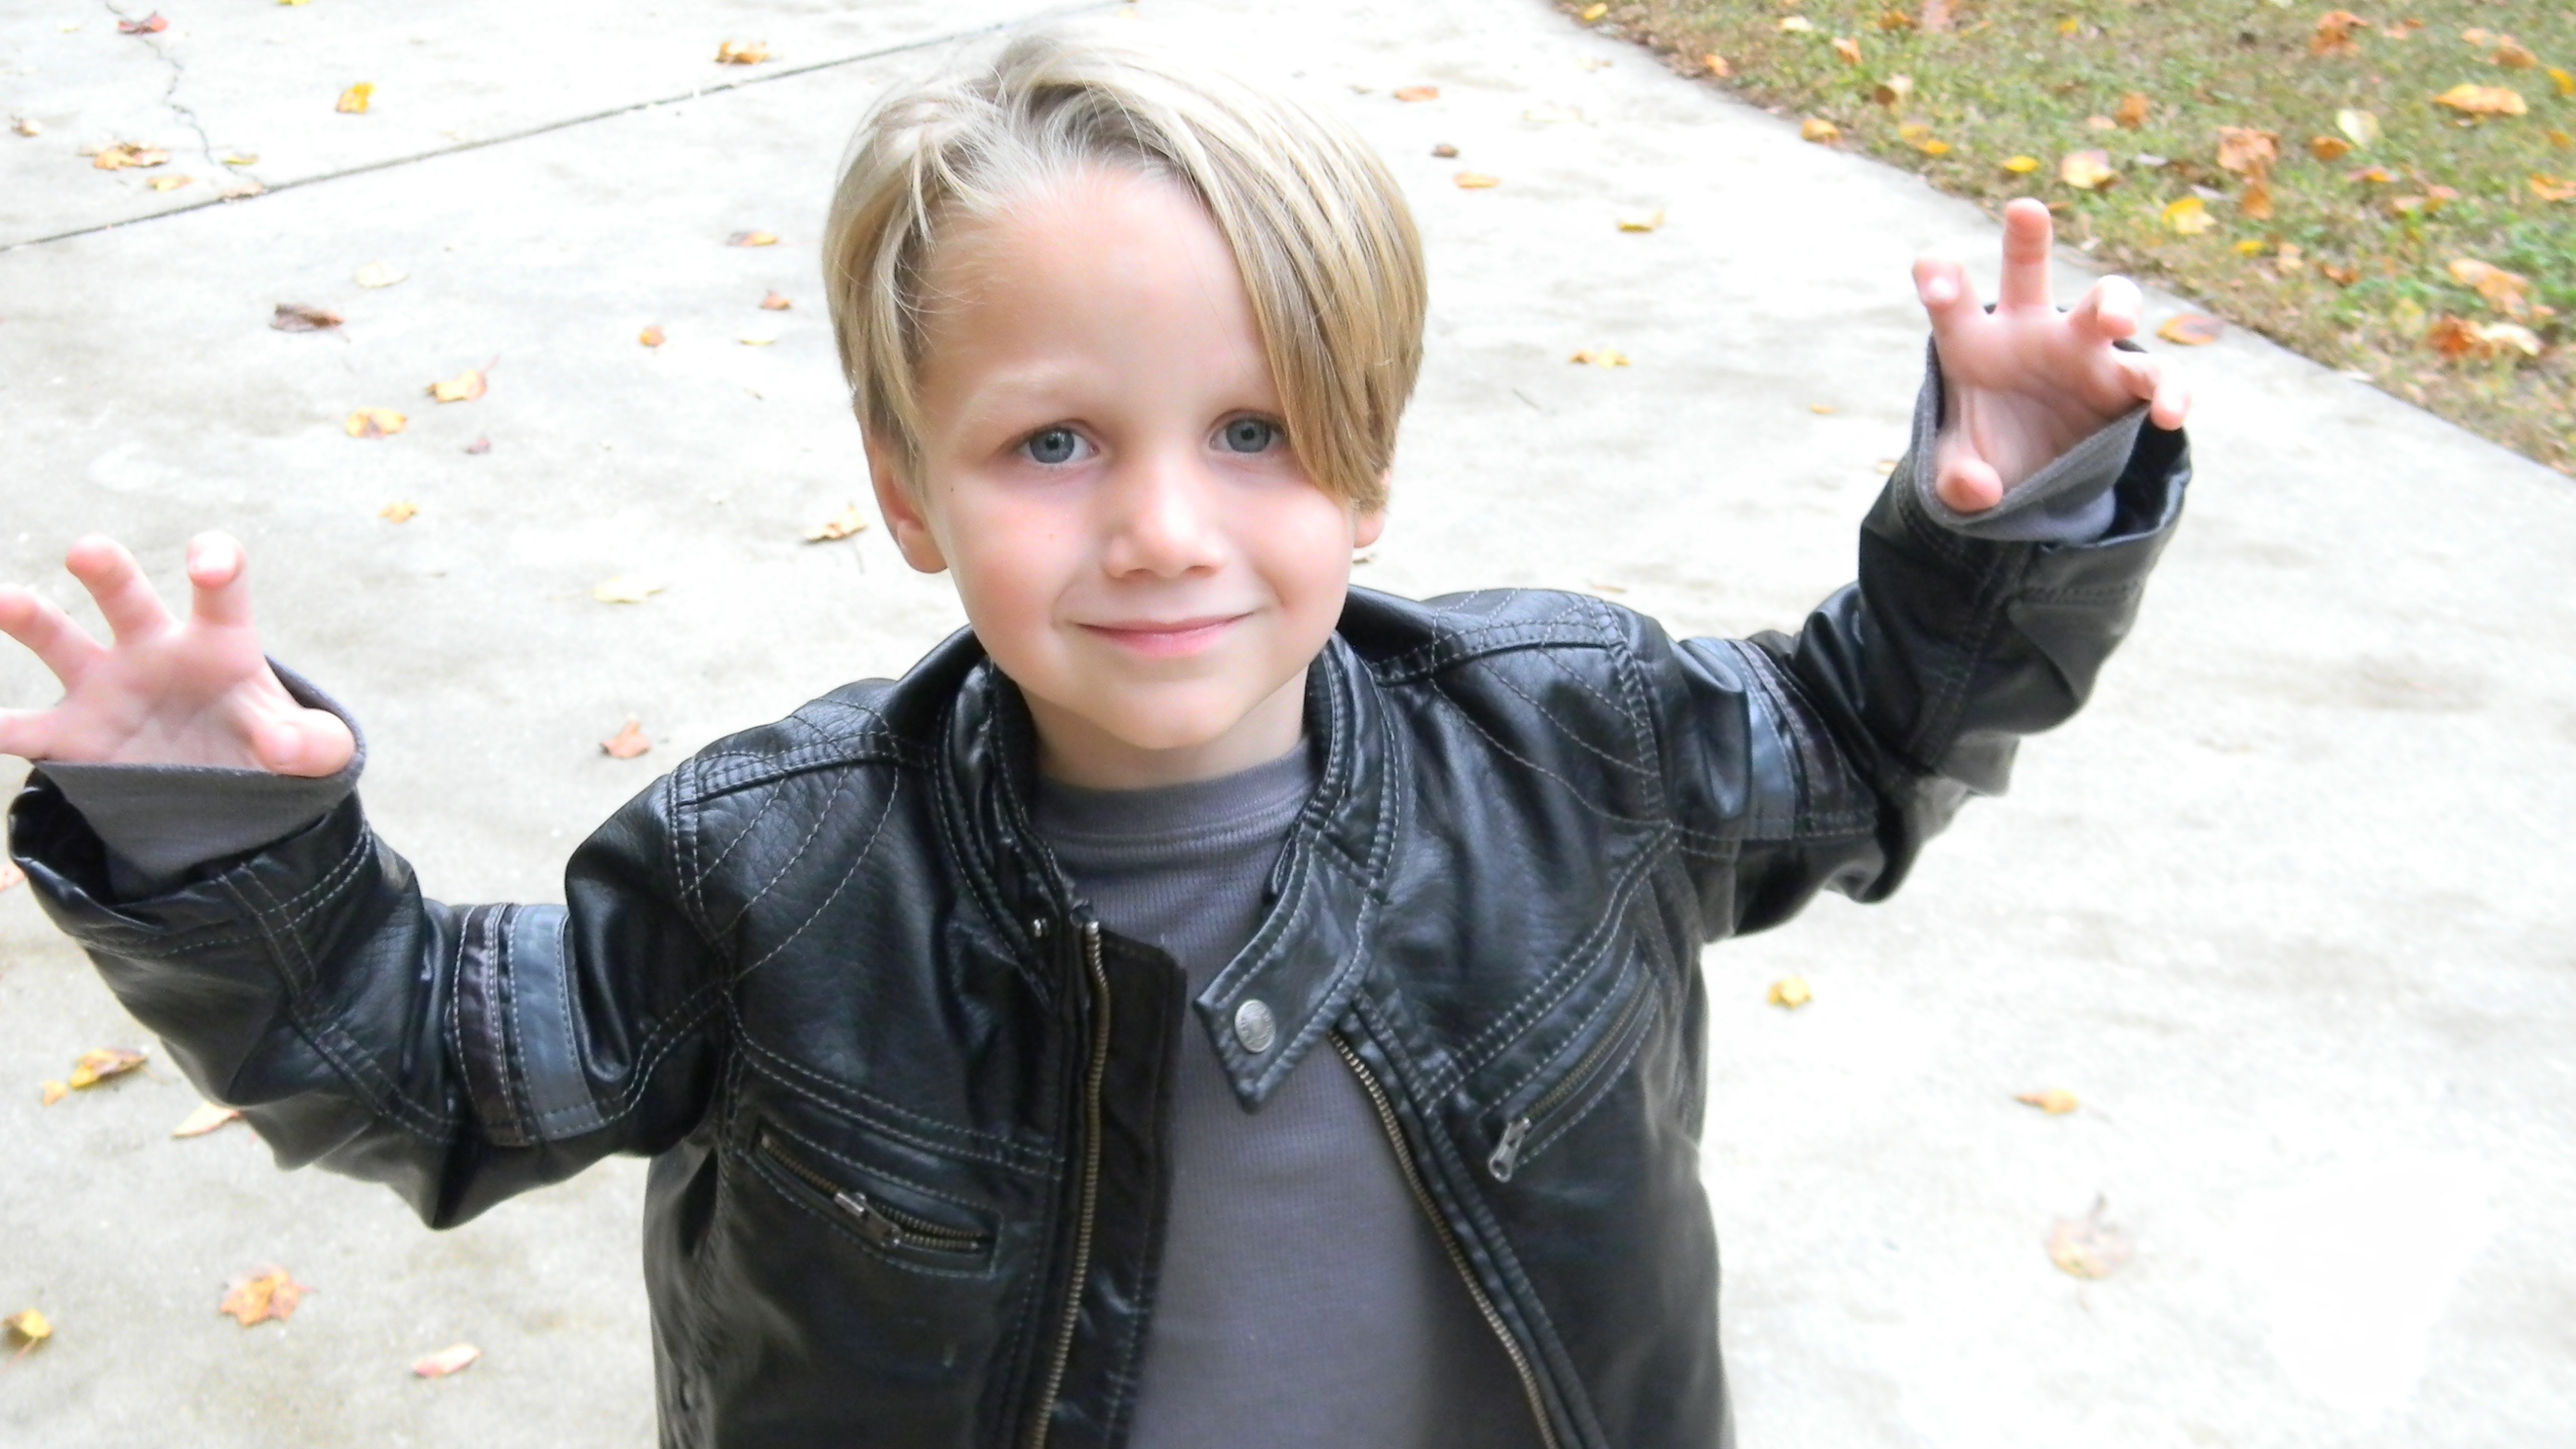
person, people, hair, sweet, boy, cute, spring, child, cheerful, happy, toddler, innocence, blue eyes, leather jacket, blonde hair, human positions